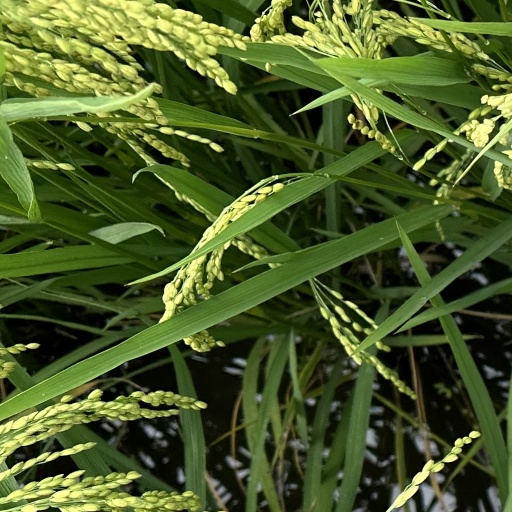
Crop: rice